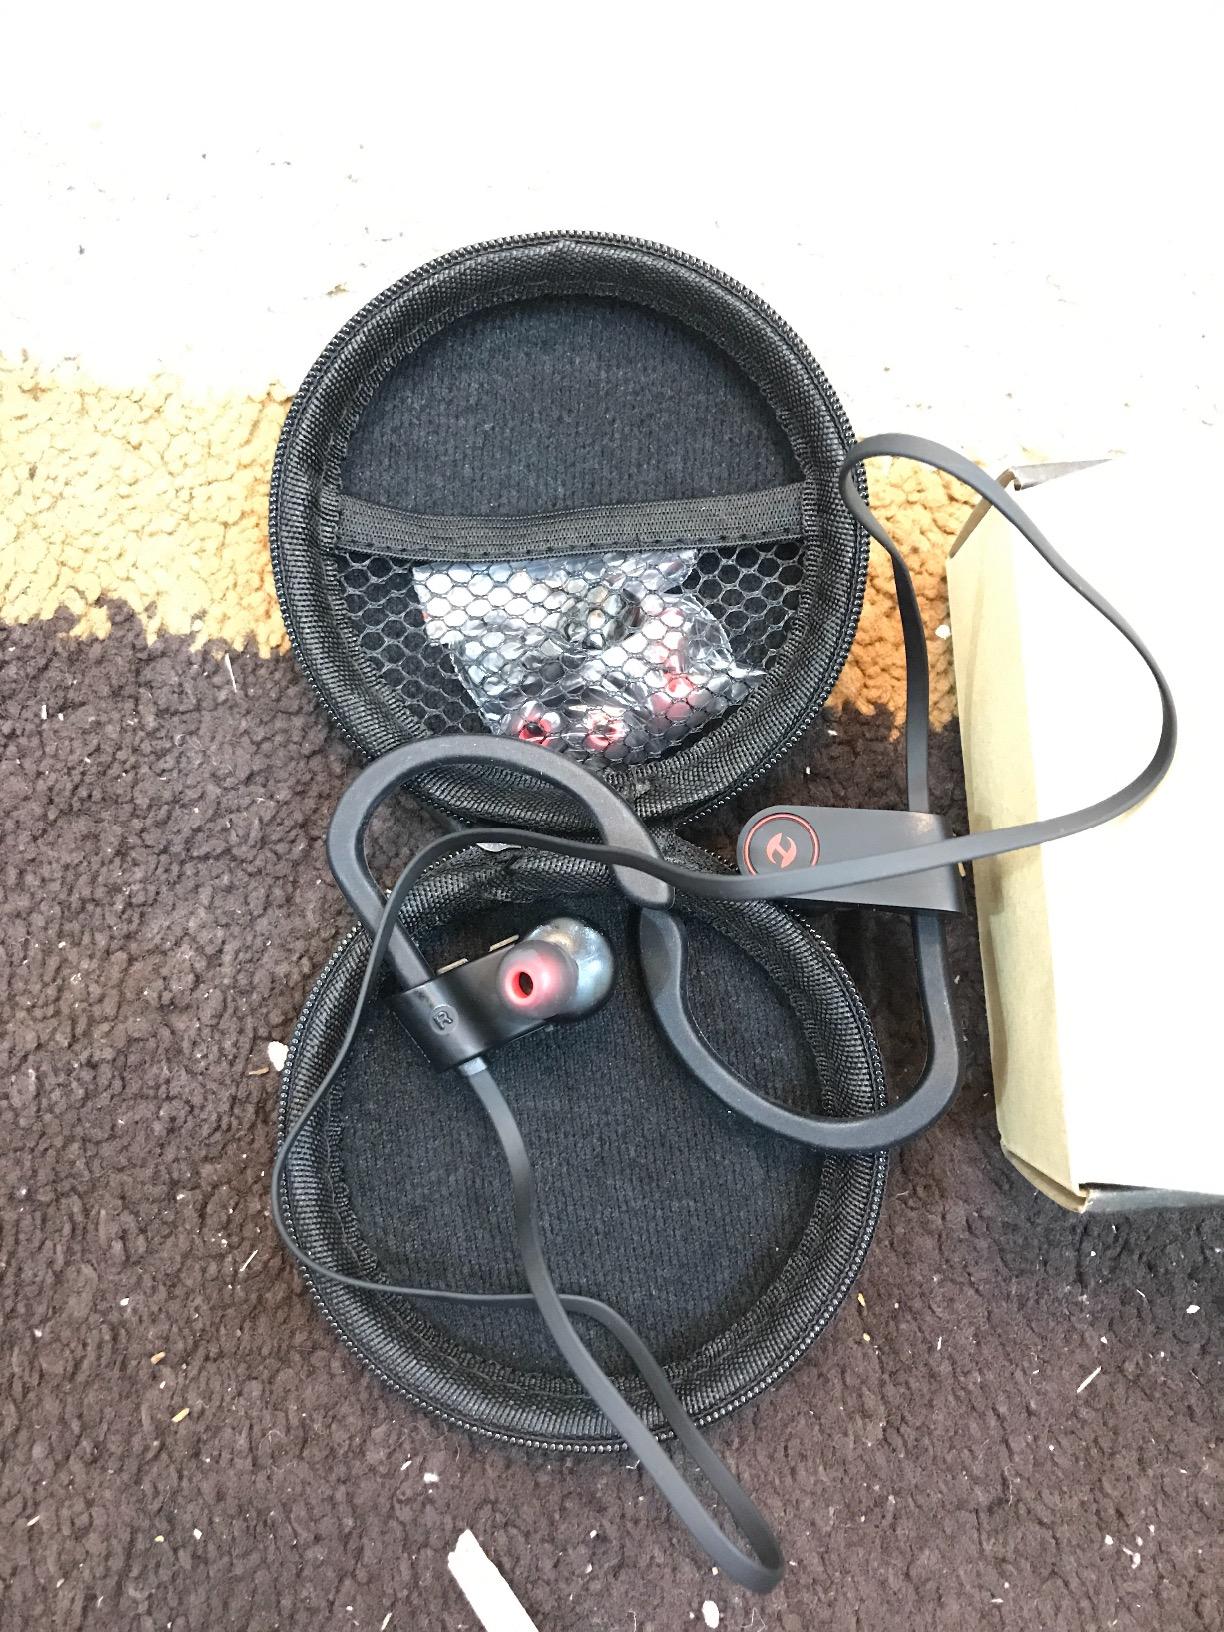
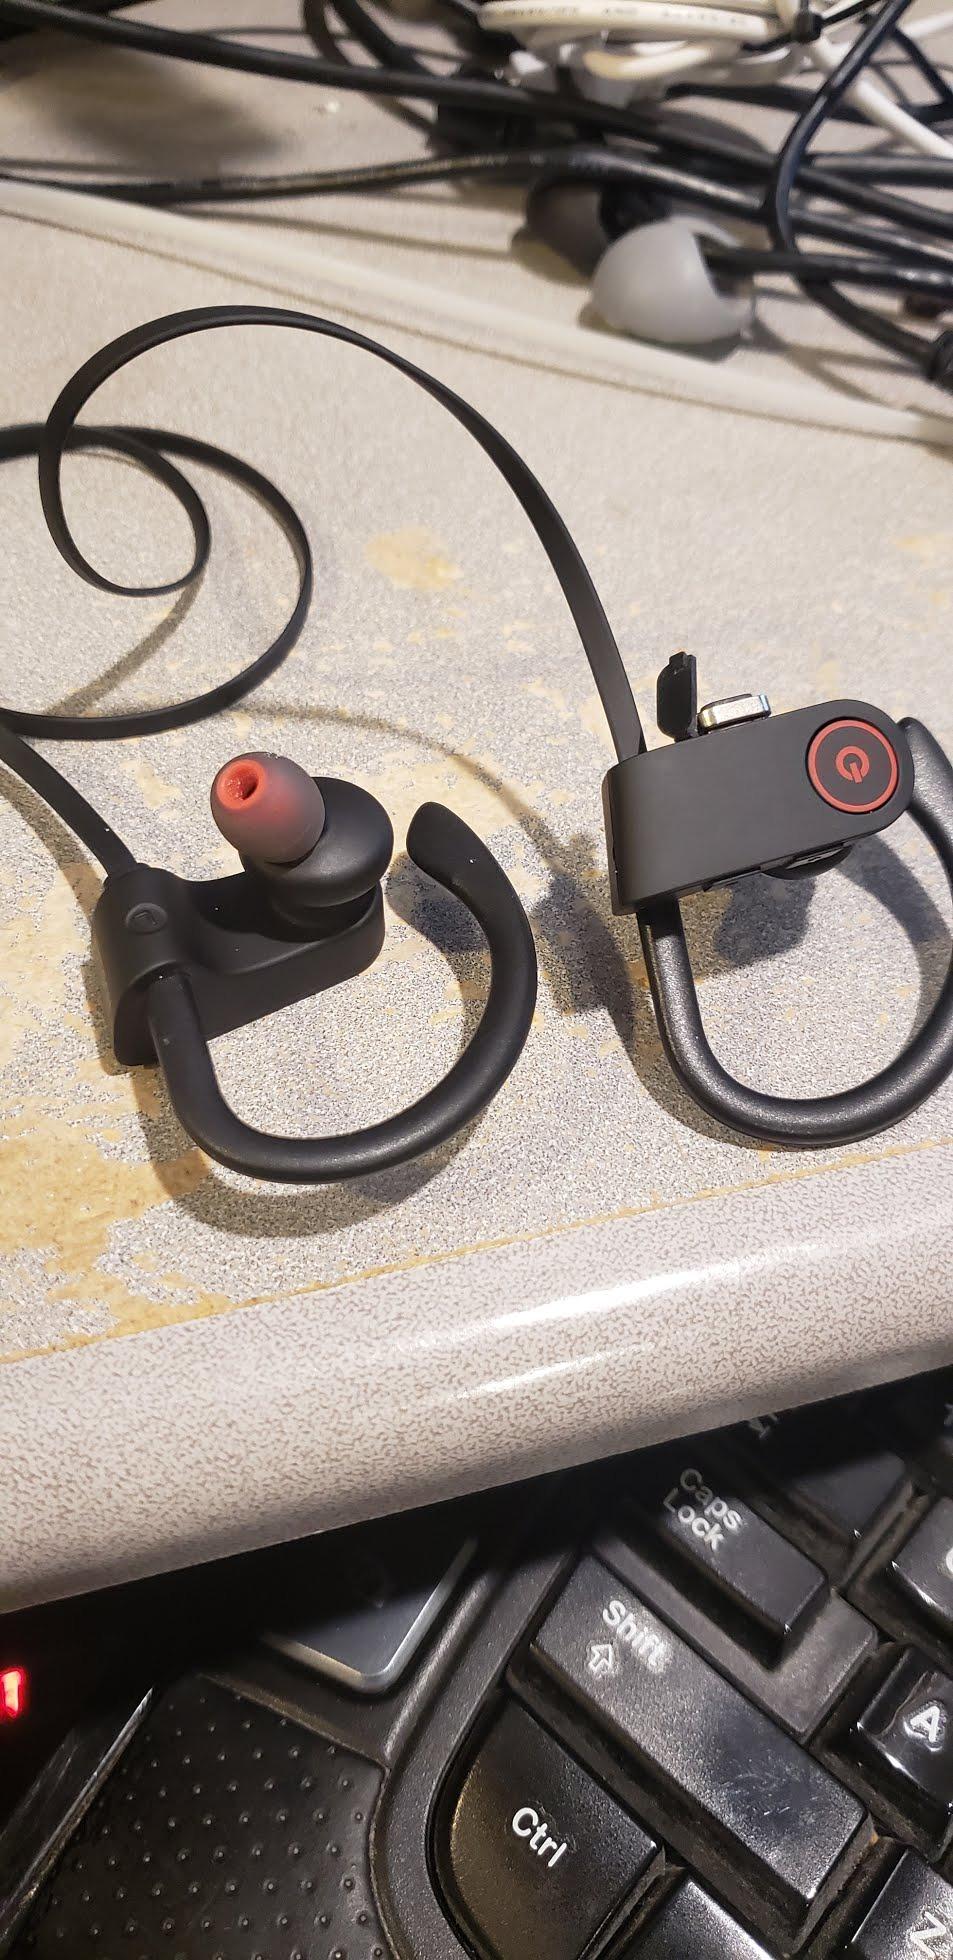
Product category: headphones
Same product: yes